Carl Blegen

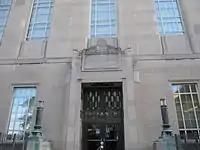
Blegen Library at the University of Cincinnati.

In Greece, he was a fellow at the American School of Classical Studies at Athens between 1911 and 1913, during which time he worked on excavations at Locris, Corinth and Korakou. During World War I Blegen was involved with relief work in Bulgaria and Macedonia, receiving the Order of the Redeemer from Greece in 1919. After the war he completed his Ph.D. at Yale in 1920. He was then assistant director of the American School between 1920 and 1926; during his tenure he excavated at Zygouries, Phlius, Prosymna, and Hymettos. In 1927, Blegen joined the faculty of the University of Cincinnati. Blegen was professor of classical archaeology at the University of Cincinnati from 1927 to 1957. His excavations at Troy were performed between 1932 and 1938, followed by those at the Palace of Nestor in Pylos, Greece, which began in 1939 and resumed after the Second World War in 1952, continuing until 1966. Many of the finds from this excavation are housed in the Archaeological Museum of Chora. Blegen retired in 1957.